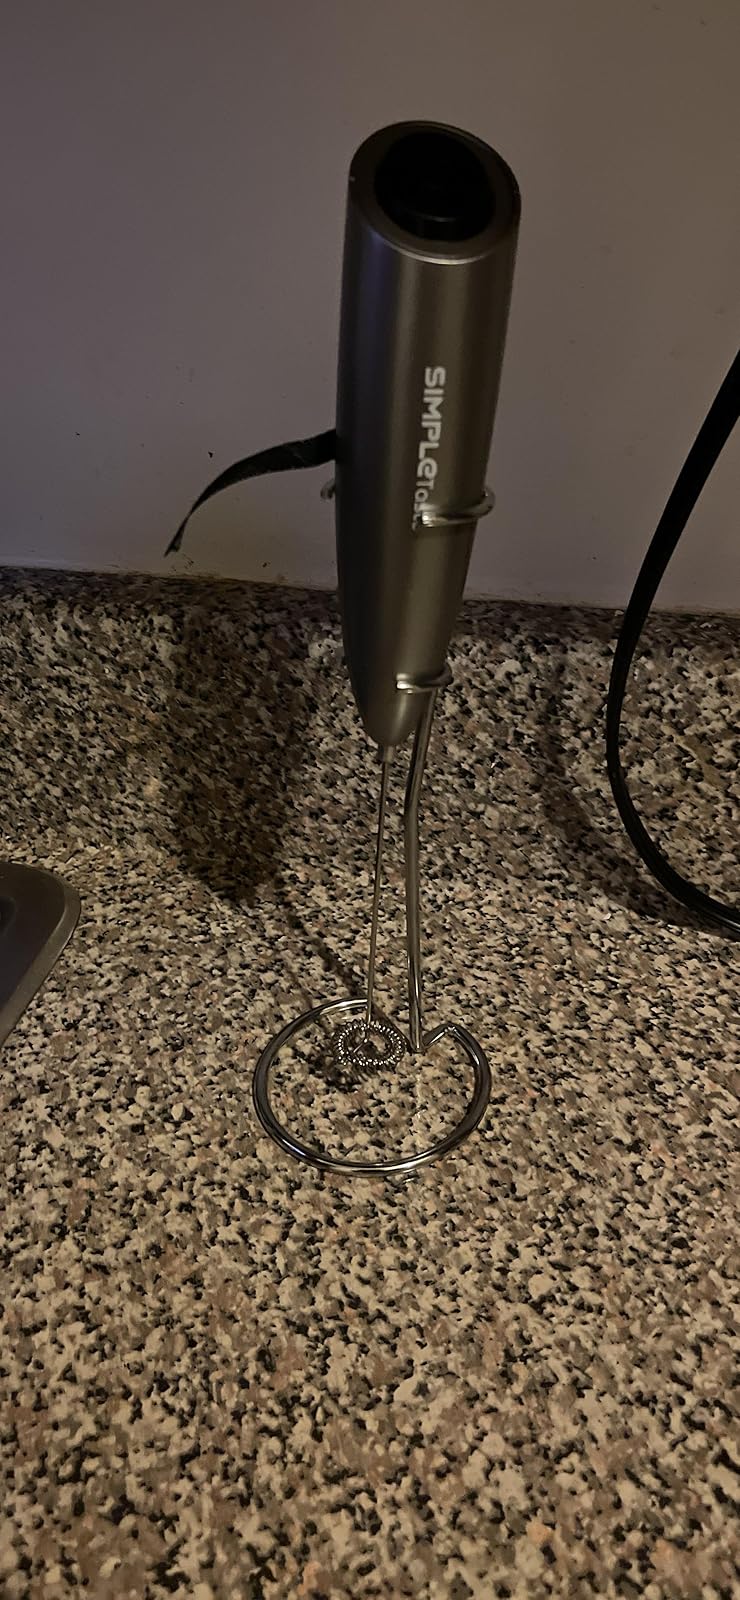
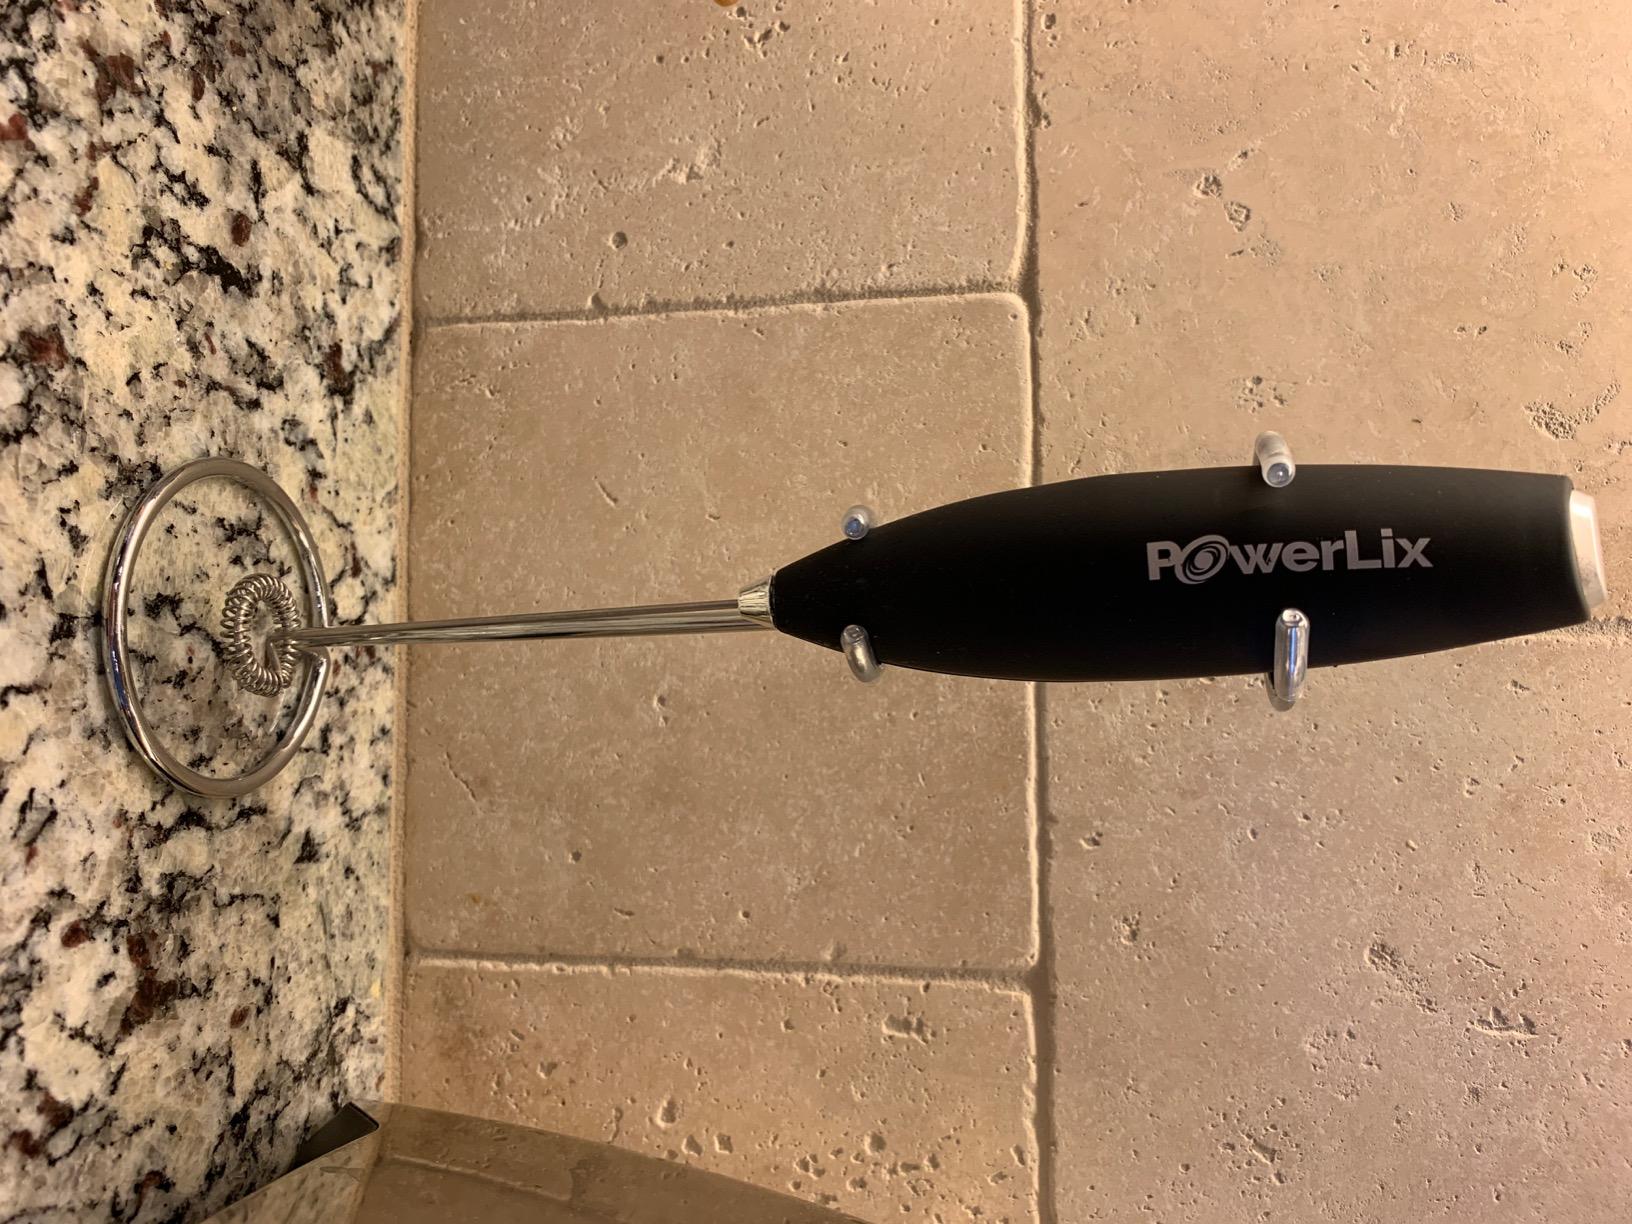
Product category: items_mixer
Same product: no